Johanne Philippine Nathusius

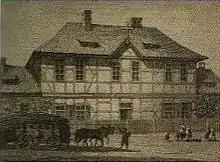
...the original buildings of the Elisabethstift have been extensively rebuilt and extended: little of the original half-timbered building is recognisable today.

Philipp von Nathusius and his wife Marie had already opened their , in a disused farm house acquired for the purpose at Neinstedt, back in October 1850. There was also an adjacent building, known as the "Lindenhof", which accommodated care staff. Johanne decided to set up her own institution, dedicated to the care of mentally handicapped young boys, in the same little town. After several attempts she acquired a farm house with its own extensive plot of land. This met her requirements and she funded the property purchase from her own pocket. Following appropriate reconstruction and refurbishment the new home for mentally handicapped boys was opened on 3 January 1861. Nathusius was particularly keen that the establishment should not become known simply as "das Blödsinnigenanstalt" ("loosely, "the Institution for the Half-witted"". She was herself a committed royalist. King Frederick William had died the day before her institution had opened, and she now asked king's Bavarian-born widow, Elisabeth Ludovika (1801–1873), who was known to be deeply committed to charitable causes, for permission to name it after her. The Queen Dowager agreed to the request, with the result that the institution became known "not" as the "Blödsinnigenanstalt", but as the "Elisabethstift" ("loosely, "Elisabeth Foundation""). During its first year of operation the Elisabethstift provided a home for fifteen children. That still quite small building became the starting point for the work on behalf of the mentally handicapped of today's (subsequently renamed) , a privately funded charitable operation which has become one of the largest institutions for the handicapped in Germany. Over the years the original buildings of the Elisabethstift were extensively rebuilt and extended, so that very little of the original half-timbered structure is recognisable today.